List of religious sites

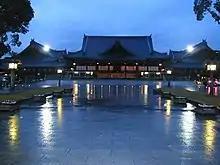
The Tenrikyo worship hall complex surrounding the Jiba

Harmandir Sahib, or "Darbar Sahib" (also known as the Golden Temple), is culturally the most important shrine in Sikhism, considered the spiritual and cultural centre of Sikhs. Located in Amritsar, Punjab, India. It is one of the oldest Sikh gurdwaras. It is located in the city of Amritsar, India, which was established by Guru Ram Das, the fourth guru of the Sikhs and the city was also built around the shrine, known as "Guru Di Nagri" meaning city of the Sikh Guru. It is made from white marble to keep the ground cool and pleasant. It was later laid with real gold which was provided by the emperor of Sikh Empire, Maharaja Ranjit Singh.